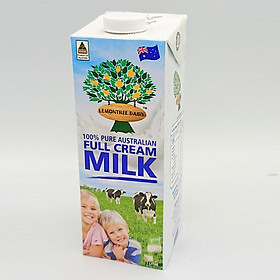
Waste category: cardboard